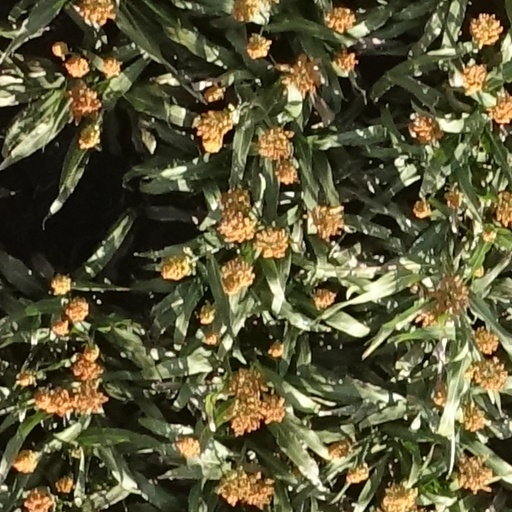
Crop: sorghum